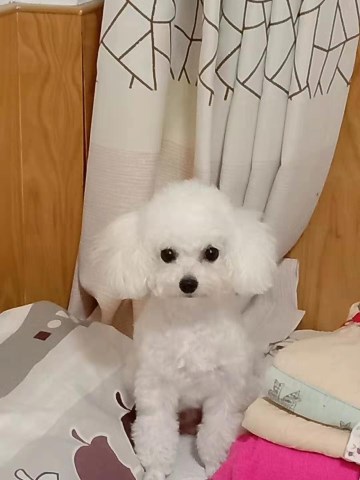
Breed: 3083-n000117-Bichon_Frise